Nirmalya Kumar

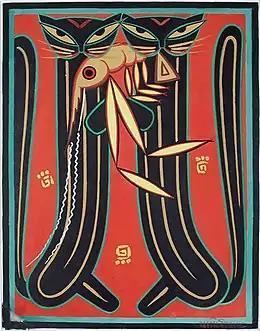
Jamini Roy painting - Two cats holding a large prawn

Nirmalya Kumar is an ardent supporter and patron of the Arts. He owns the largest collection of Jamini Roy Paintings outside of India